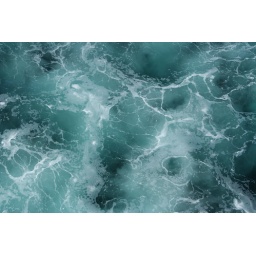
patterns in the water from the bubbles caused by the ship movement